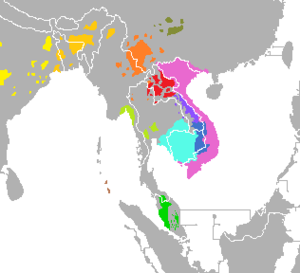
Les hypothèses et les découvertes sur le peuplement de l'Asie du Sud-Est concernent les vagues migratoires préhistoriques puis historiques qui aboutissent à la répartition actuelle des populations du Sud-Est asiatique.
Les langues austroasiatiques sont une famille de langues essentiellement parlées en Asie du Sud-Est et dans l'est de l'Inde. Leur nom vient du grec pour « Asie du Sud ».